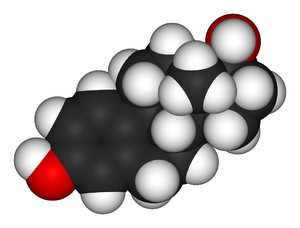
La pullulation de méduses, prolifération de méduses, bloom de méduses ou invasion de méduses est un phénomène de multiplication massive de certaines espèces de méduses. Il s'agit d'un type d'invasion biologique.